Mary Cadwalader Rawle Jones

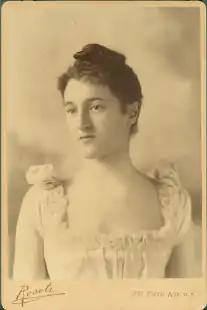
Photograph of Mary's daughter, architect Beatrix Farrand.

On March 24, 1870, she was married to Frederic Rhinelander "Freddy" Jones (1846–1918) in New York City. Jones was the elder son of George Frederic Jones, a joint owner of the family-owned Chemical Bank and a prominent figure in New York real estate, and his wife Lucretia Rhinelander (née Stevens) Jones. His younger sister was famed Pulitzer Prize winning novelist Edith Newbold (née Jones) Wharton, known for her novel "The Age of Innocence". Minnie and Freddy lived at 21 East 11th Street, which she retained after their divorce, living there for 50 years in total. Together, they were the parents of one child: